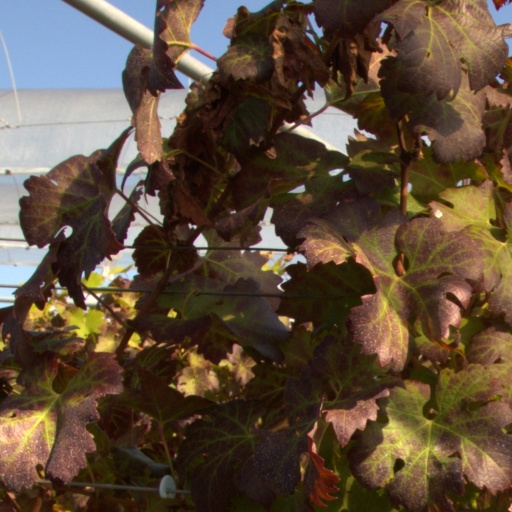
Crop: grape